Mitch Schauer

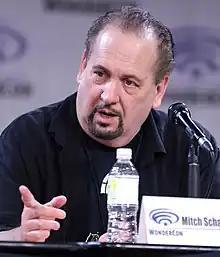
Schauer at the 2023 WonderCon

Mitchell Lee Schauer (pronounced "shower") (born December 18, 1955) is an American animation professional who has been involved television programs and feature films since 1978. He is perhaps best known as the creator of the Nickelodeon series "The Angry Beavers".